2021 Hualien train derailment

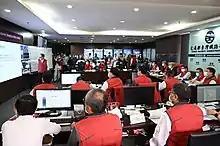
Premier Su Tseng-chang being briefed by TRA officials on the accident

The Taiwan Transportation Safety Board (TTSB) conducted an investigation. The driver of the construction truck, Lee Yi-hsiang (aged 45), was taken into police custody and being investigated to ascertain the cause of the disaster. Lee was released on bail on 4 April 2021, before a court, on appeal, found that he might be a flight risk, and could collude with others and may destroy incriminating evidence on 5 April 2021. He is suspected of parking the vehicle without properly engaging the parking brake, causing the truck to roll down the slope and collide with the train. Prosecutors have requested an arrest warrant for the manager of the construction site, who may be accused of causing death due to negligence and of forging documents.